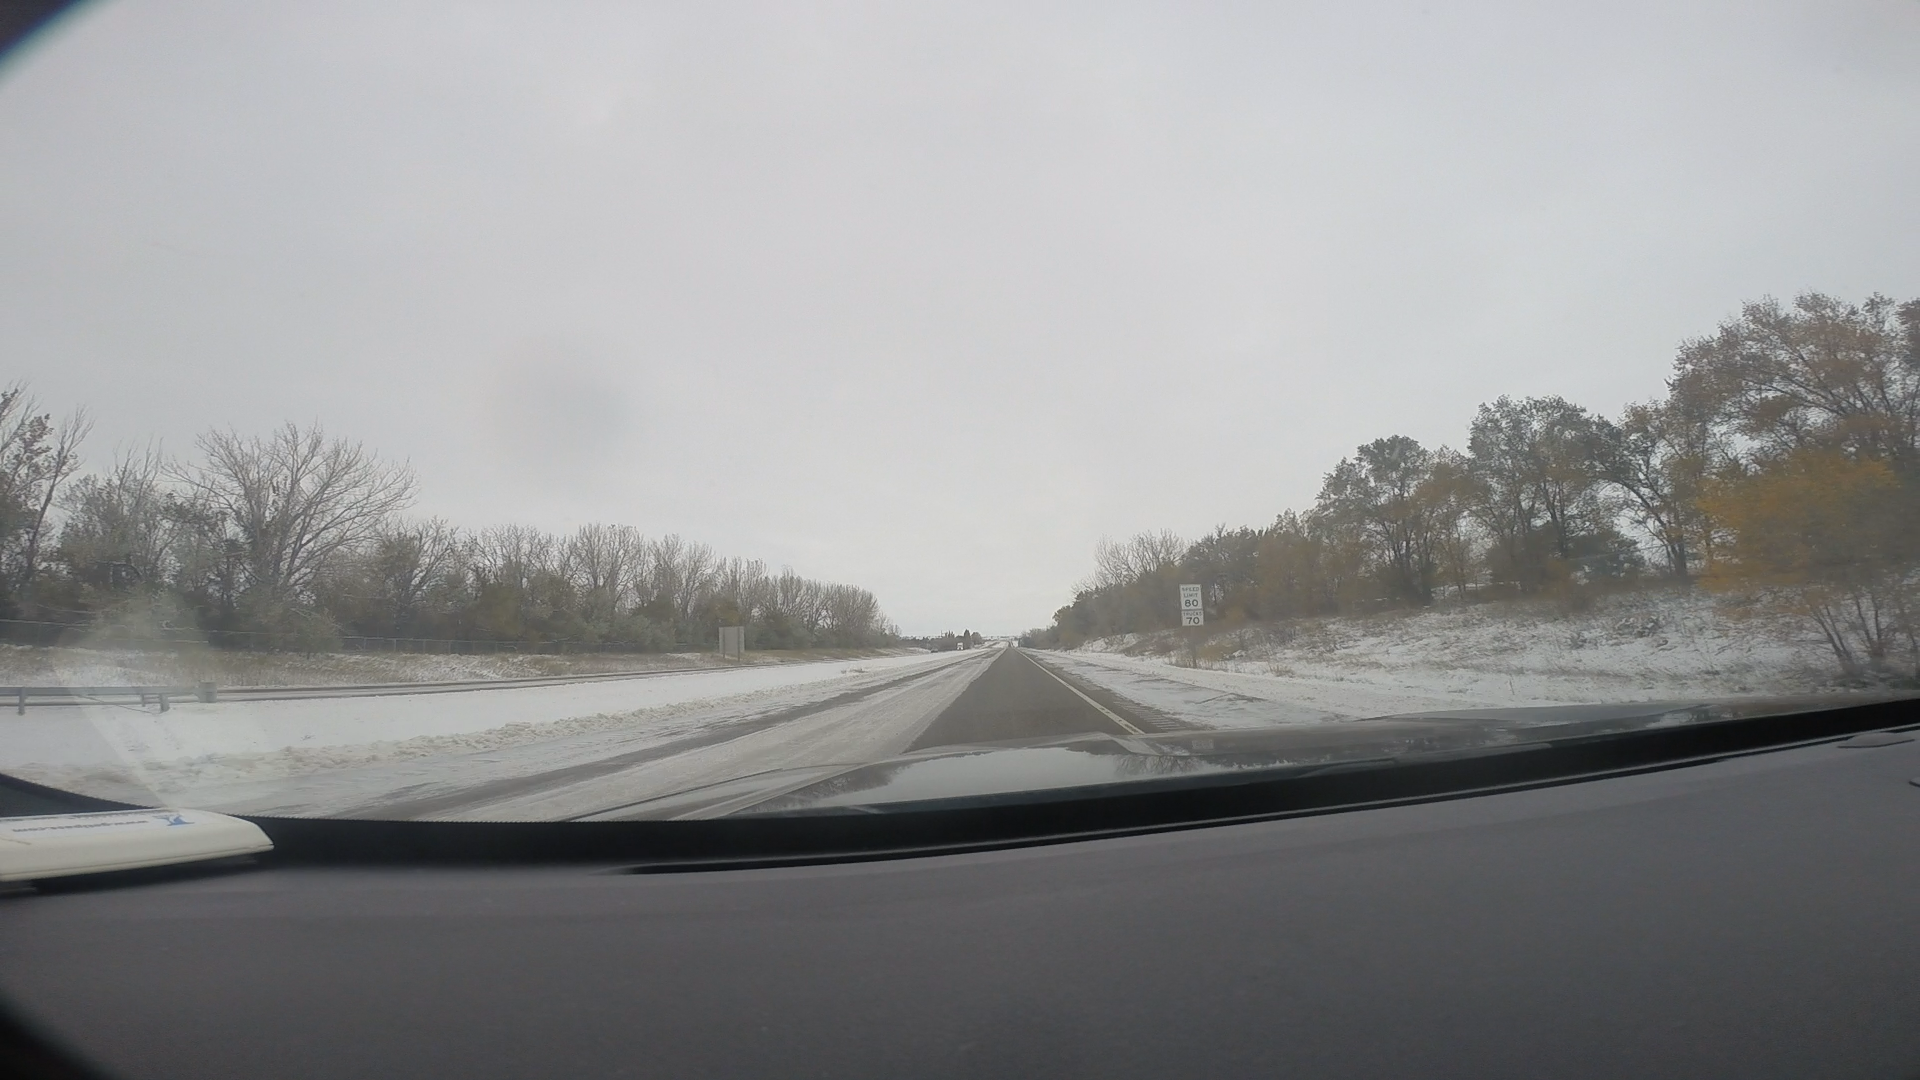
Speed limit sign label: mph80